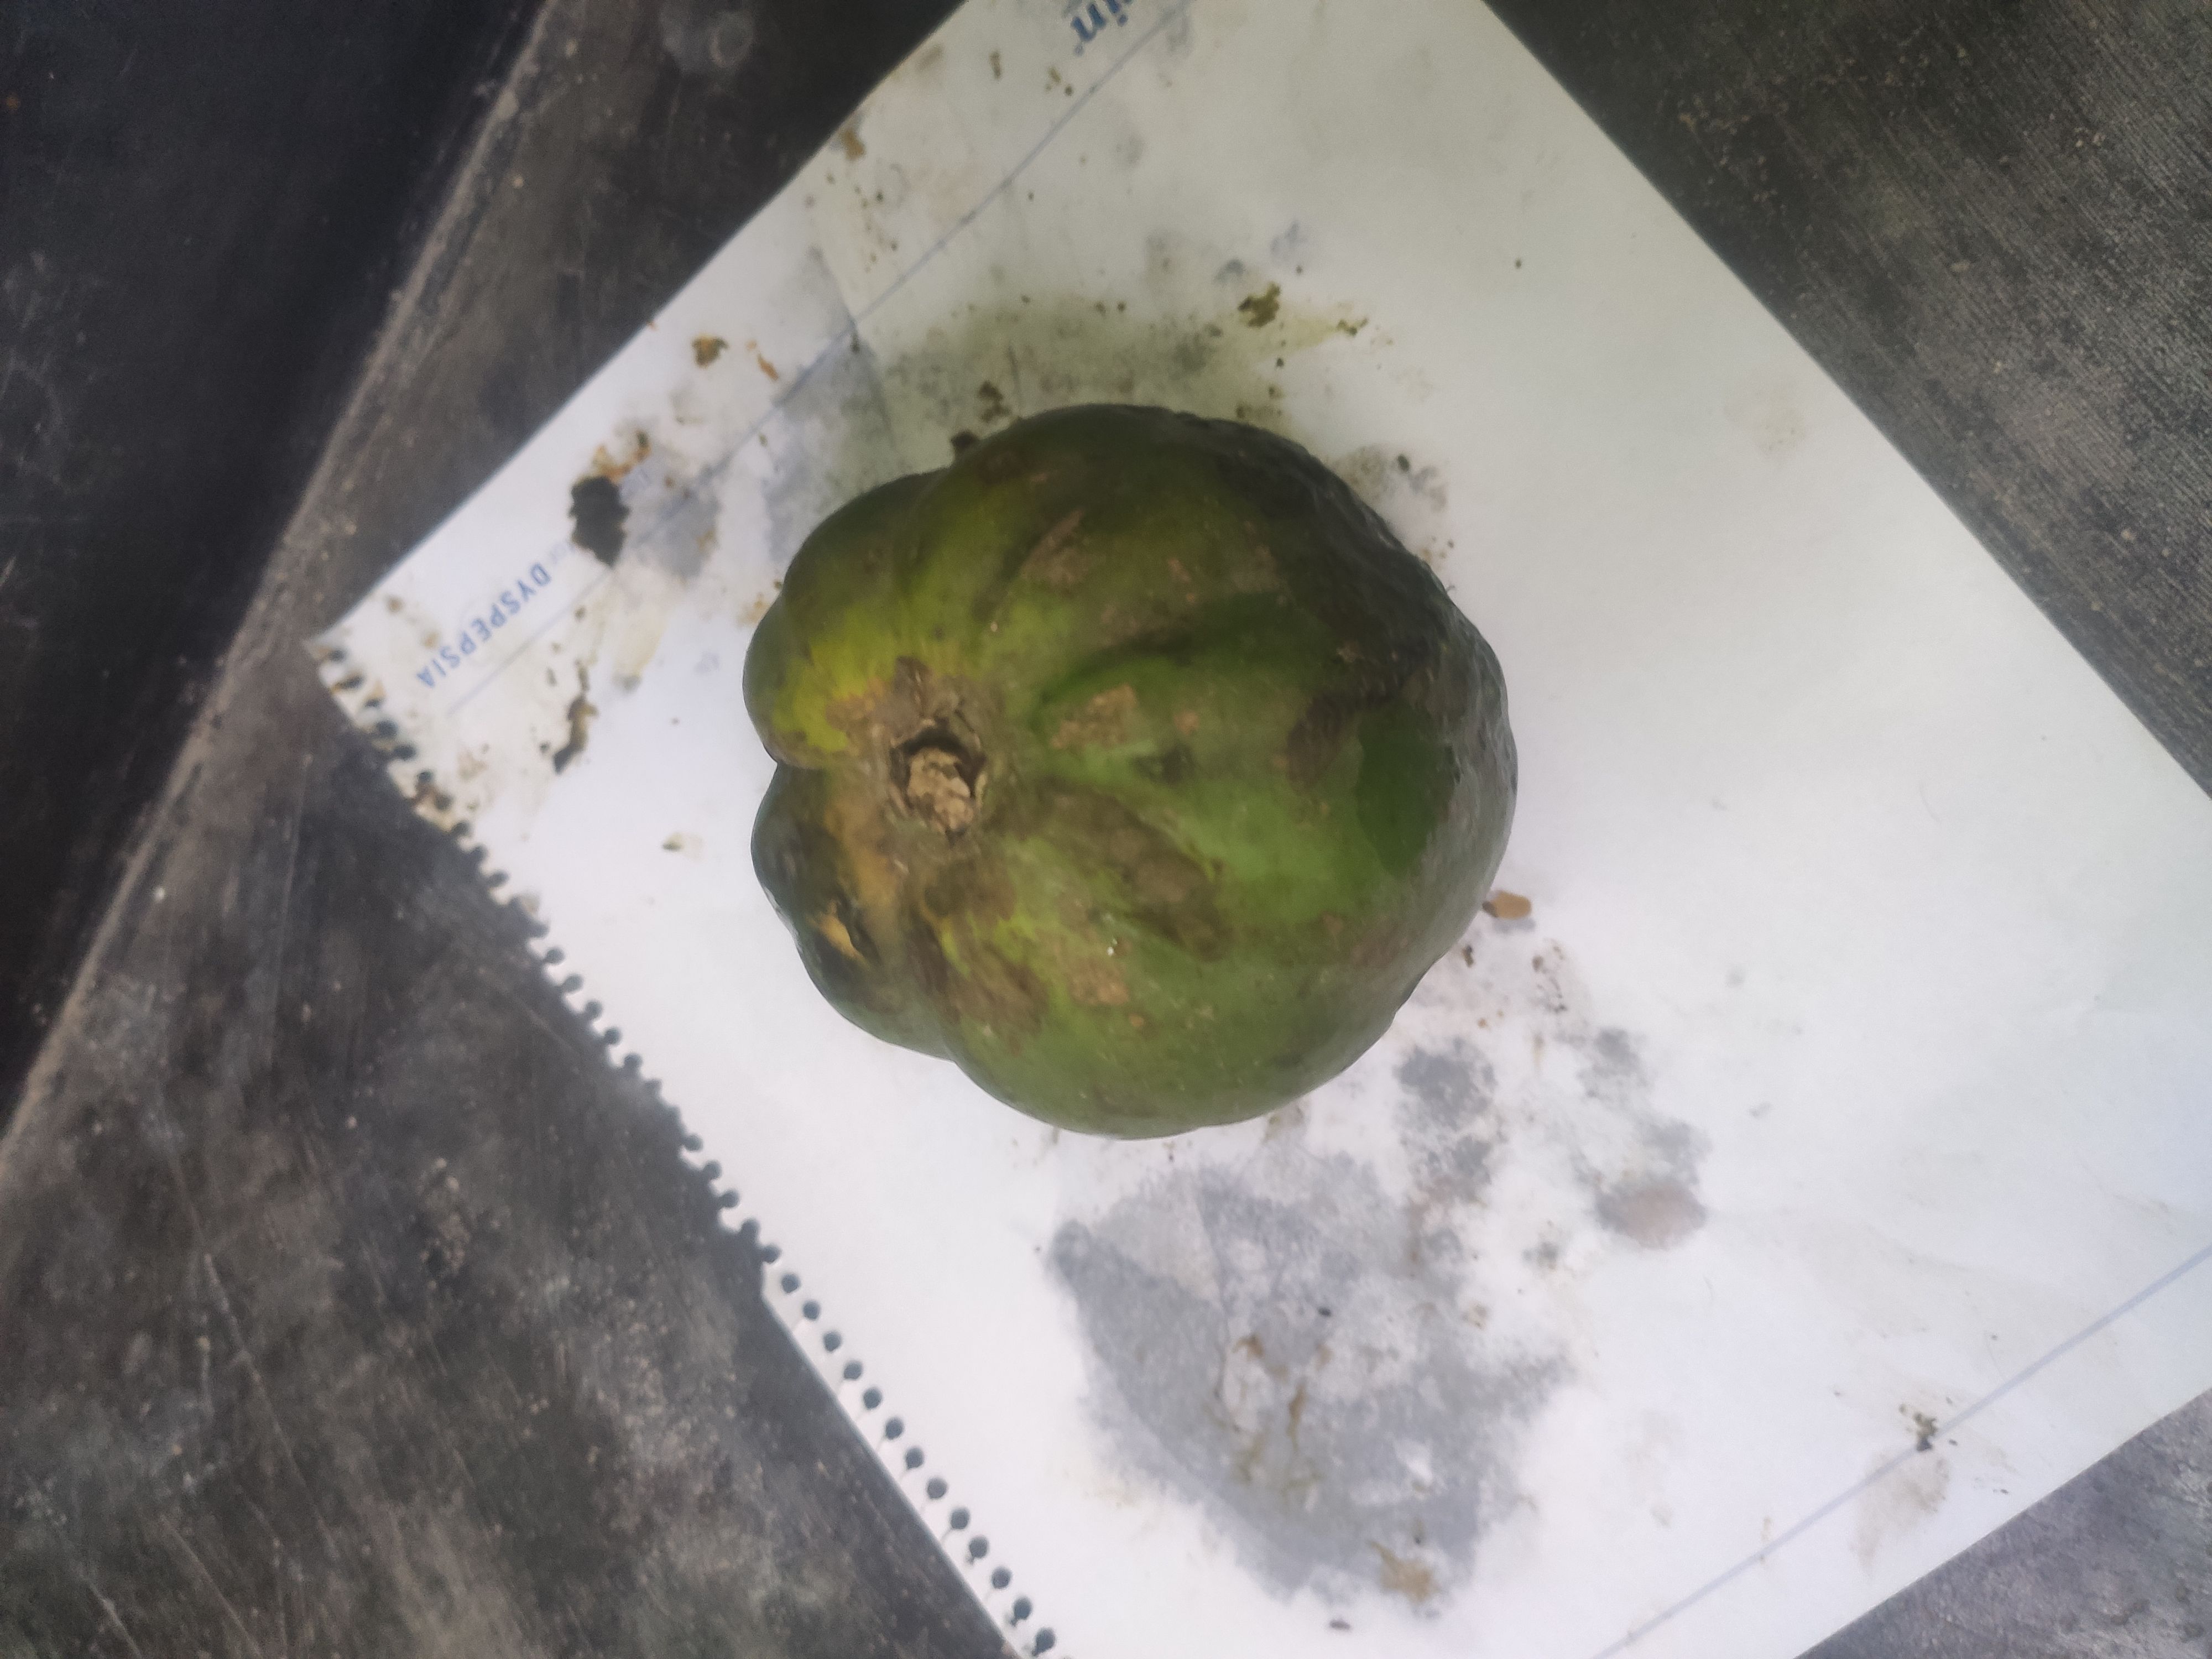
Fruit: papayas
Grade: 2nd-grade